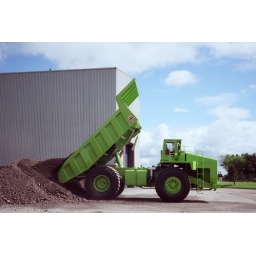
Terex 3310E Haul truck taken @ Terex Motherwell plant in 1989 open day